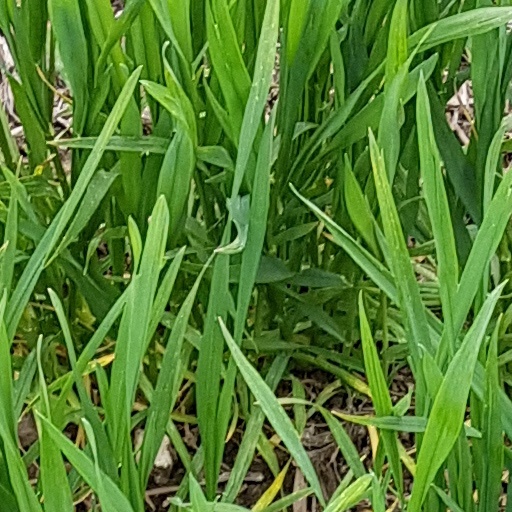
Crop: wheat